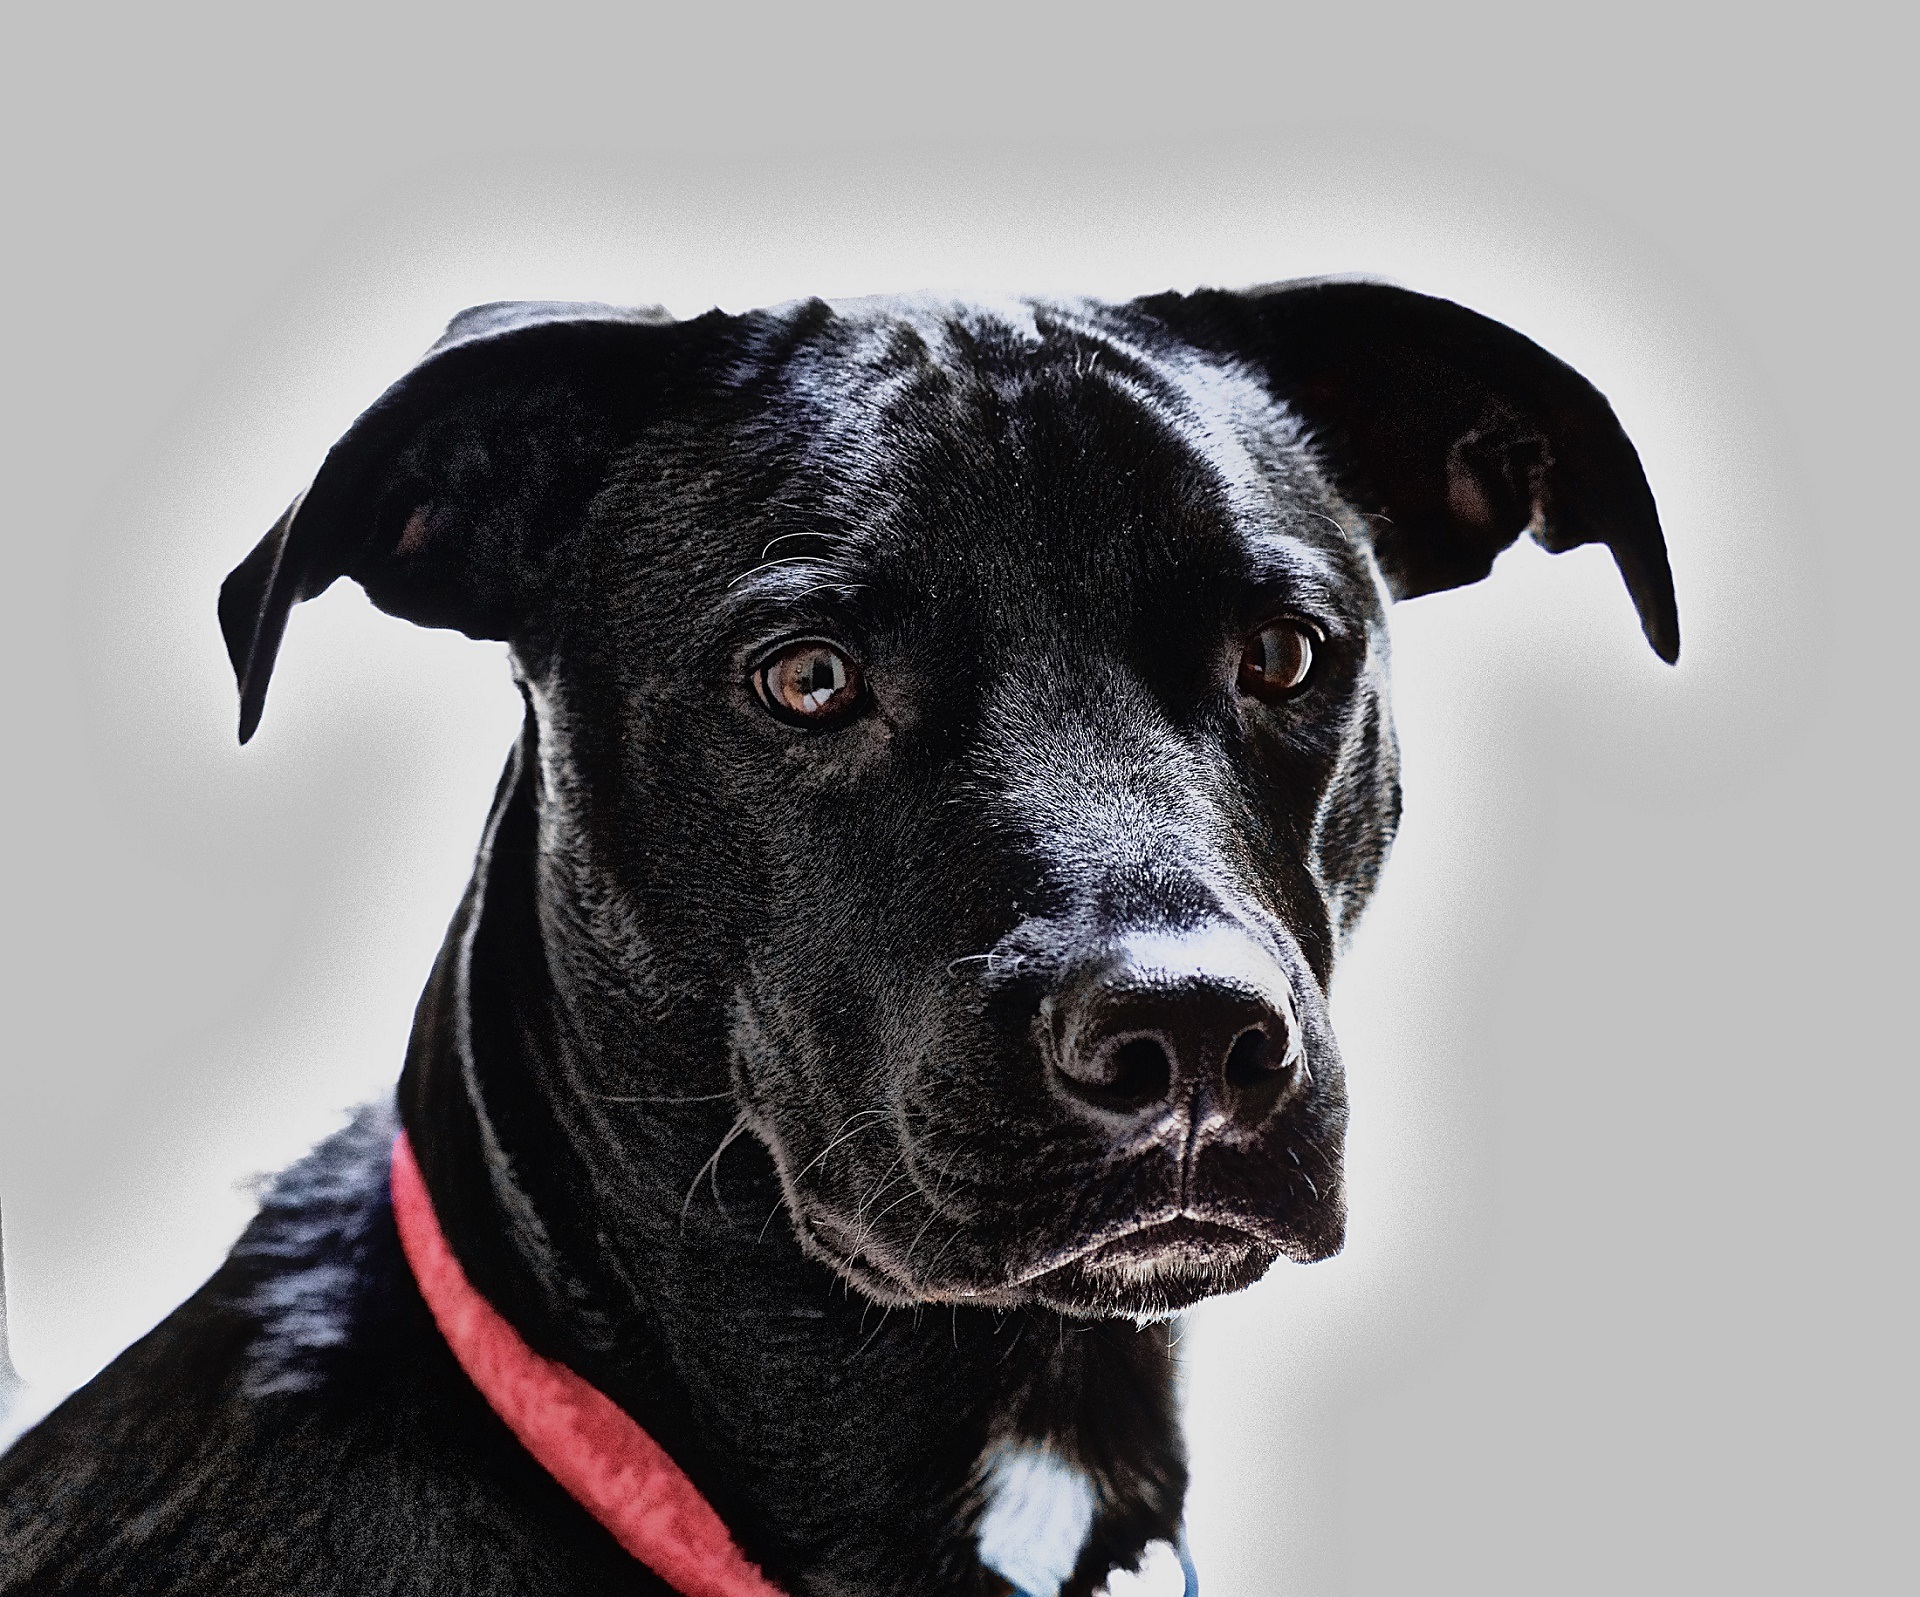
puppy, dog, canine, looking, pet, portrait, mammal, black, collar, close up, nose, eyes, head, vertebrate, domestic, dog breed, dog like mammal